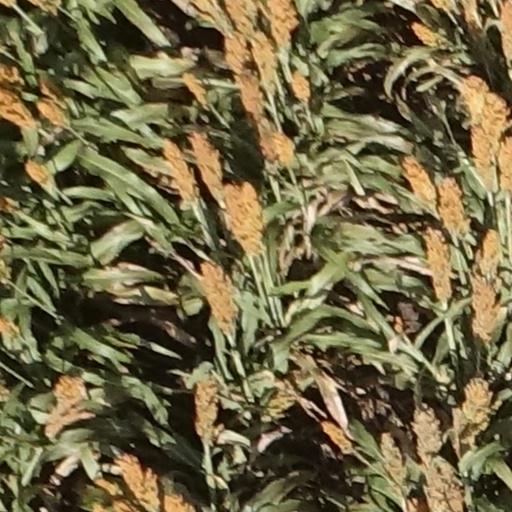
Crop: sorghum